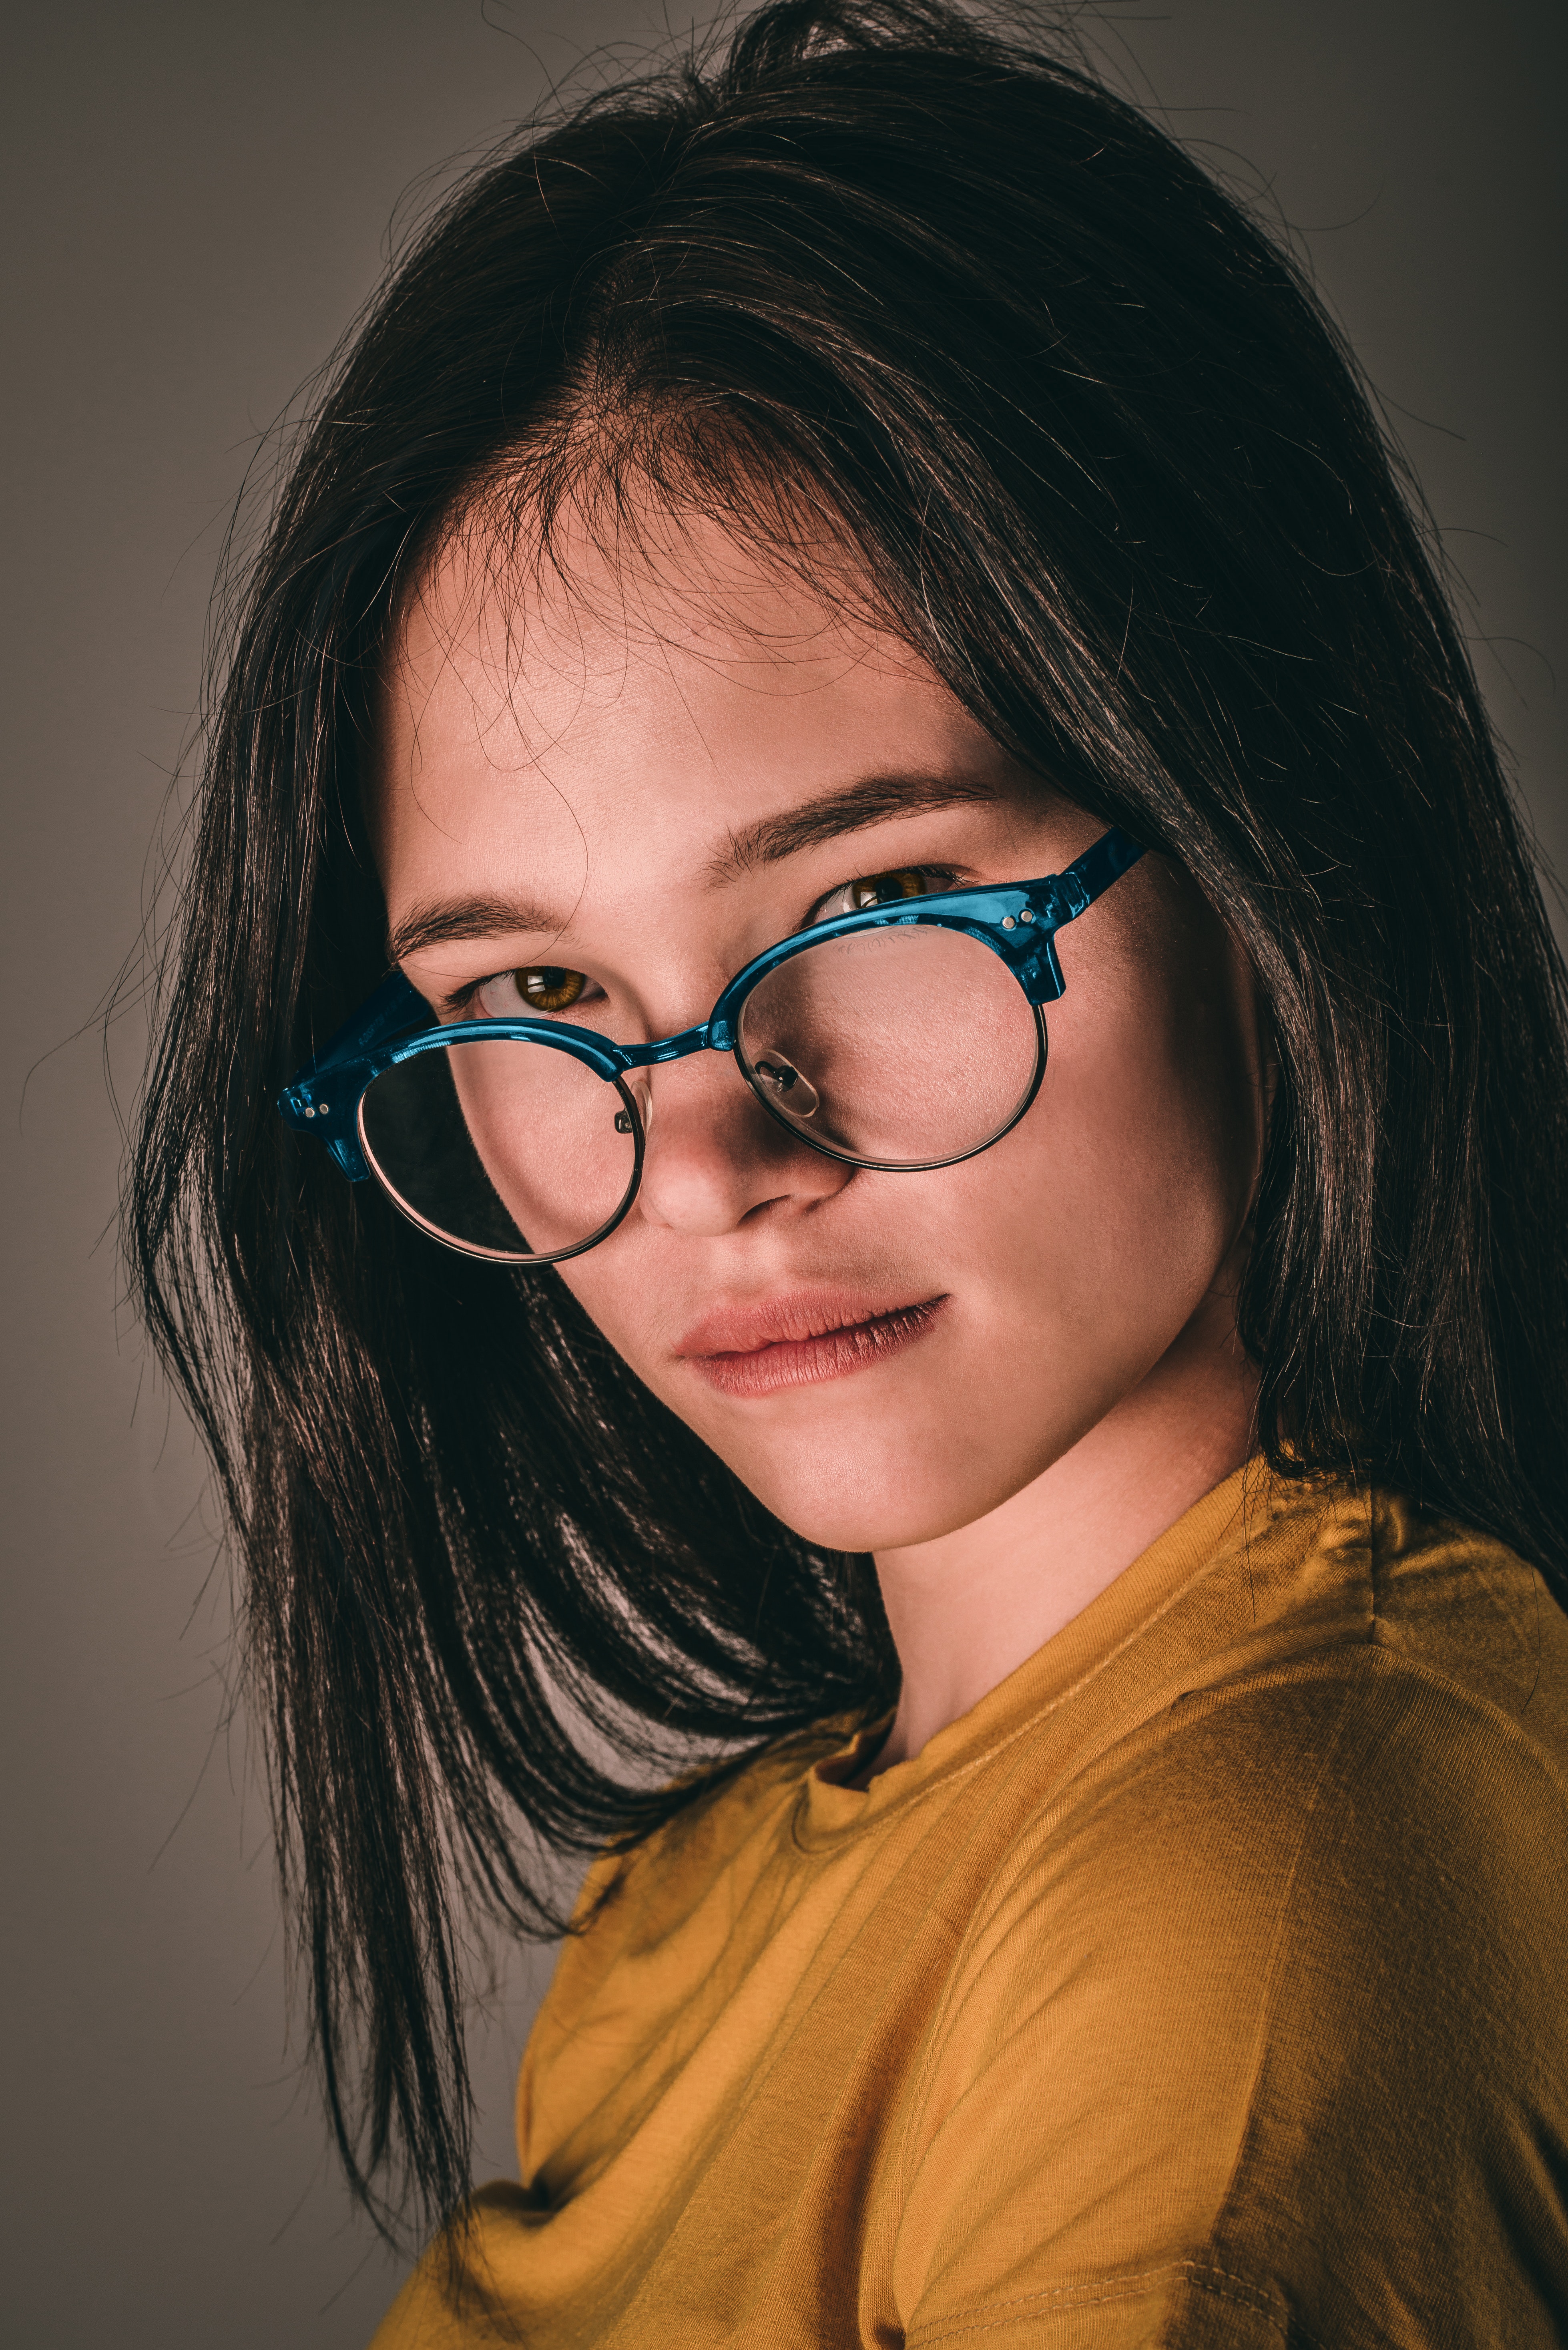
eyewear, hair, glasses, face, eyebrow, hairstyle, cool, lip, beauty, chin, nose, forehead, vision care, black hair, brown hair, cheek, eye, long hair, portrait, smile, hair coloring, layered hair, Eye glass accessory, sunglasses, photography, portrait photography, photo shoot